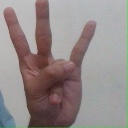
अक्षर: क्ष